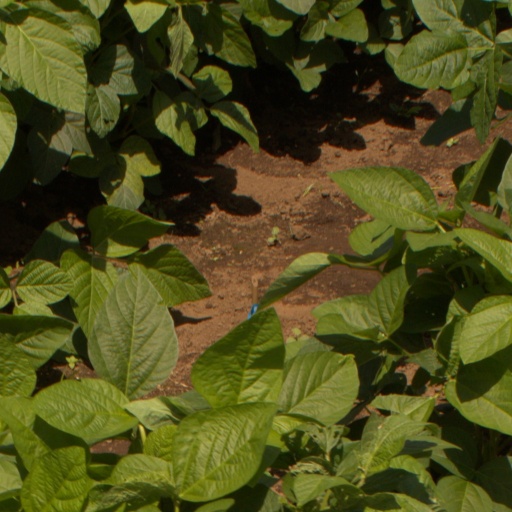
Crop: soybean